Cheenti Cheenti Bang Bang

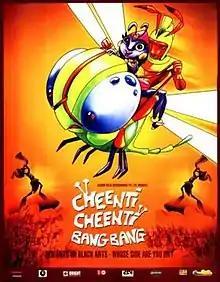
Theatrical Poster

The film was widely panned by the critics. Gaurav Malani of "The Economics Times" wrote "Flipping across an antique ant-elephant joke book would be more amusing. Cheenti Cheenti Bang Bang surely calls for some pest control." The Indian movie website Indiaglitz.com gave a negative review, saying "On the whole, Cheenti Cheenti Bang Bang fails to get added with Antz or A Bug's life", and both awarded the film single star out of five.